Soldiers and Sailors Memorial Building (West Newbury, Massachusetts)

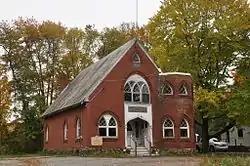

The Soldiers and Sailors Memorial Building in West Newbury, Massachusetts is a historic American Civil War memorial building at 363 Main Street. Built in 1900, it is a distinctive local example of Gothic Revival architecture. It has served as a meeting place for veterans organizations (for many years as the local American Legion post) and housed the local public library for 12 years. It was listed on the National Register of Historic Places in 2016.